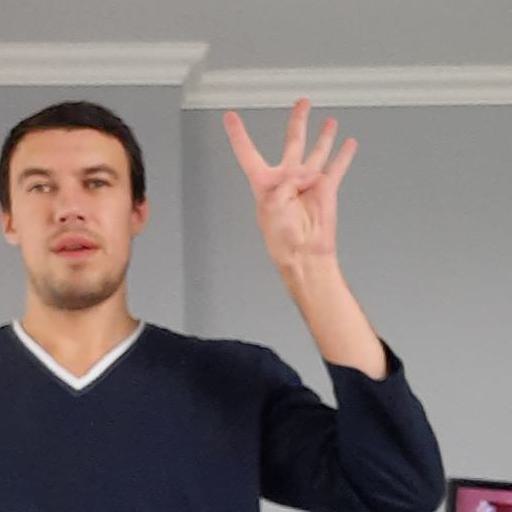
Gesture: four